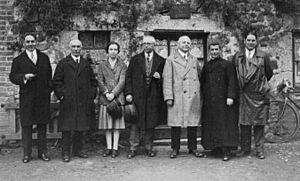
La commission internationale à Glozel
Glozel est un hameau de la commune de Ferrières-sur-Sichon, situé dans le sud-est du département de l'Allier, au Nord du Massif Central, à une trentaine de kilomètres de Vichy, dans la montagne bourbonnaise.
Pierre Michel Favret, dit l'abbé Favret, était un prêtre et archéologue français, donateur et fondateur scientifique du Musée régional d'archéologie et du vin de Champagne. Il s'est particulièrement intéressé aux peuples celtiques.